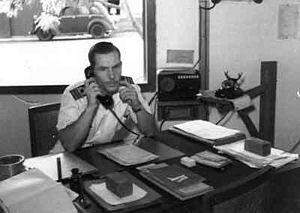
Jan Willem Hees, né le 18 février 1913 à Hengelo et mort le 12 mai 1989 à Hilversum, est un acteur néerlandais.